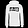
Label: Pullover